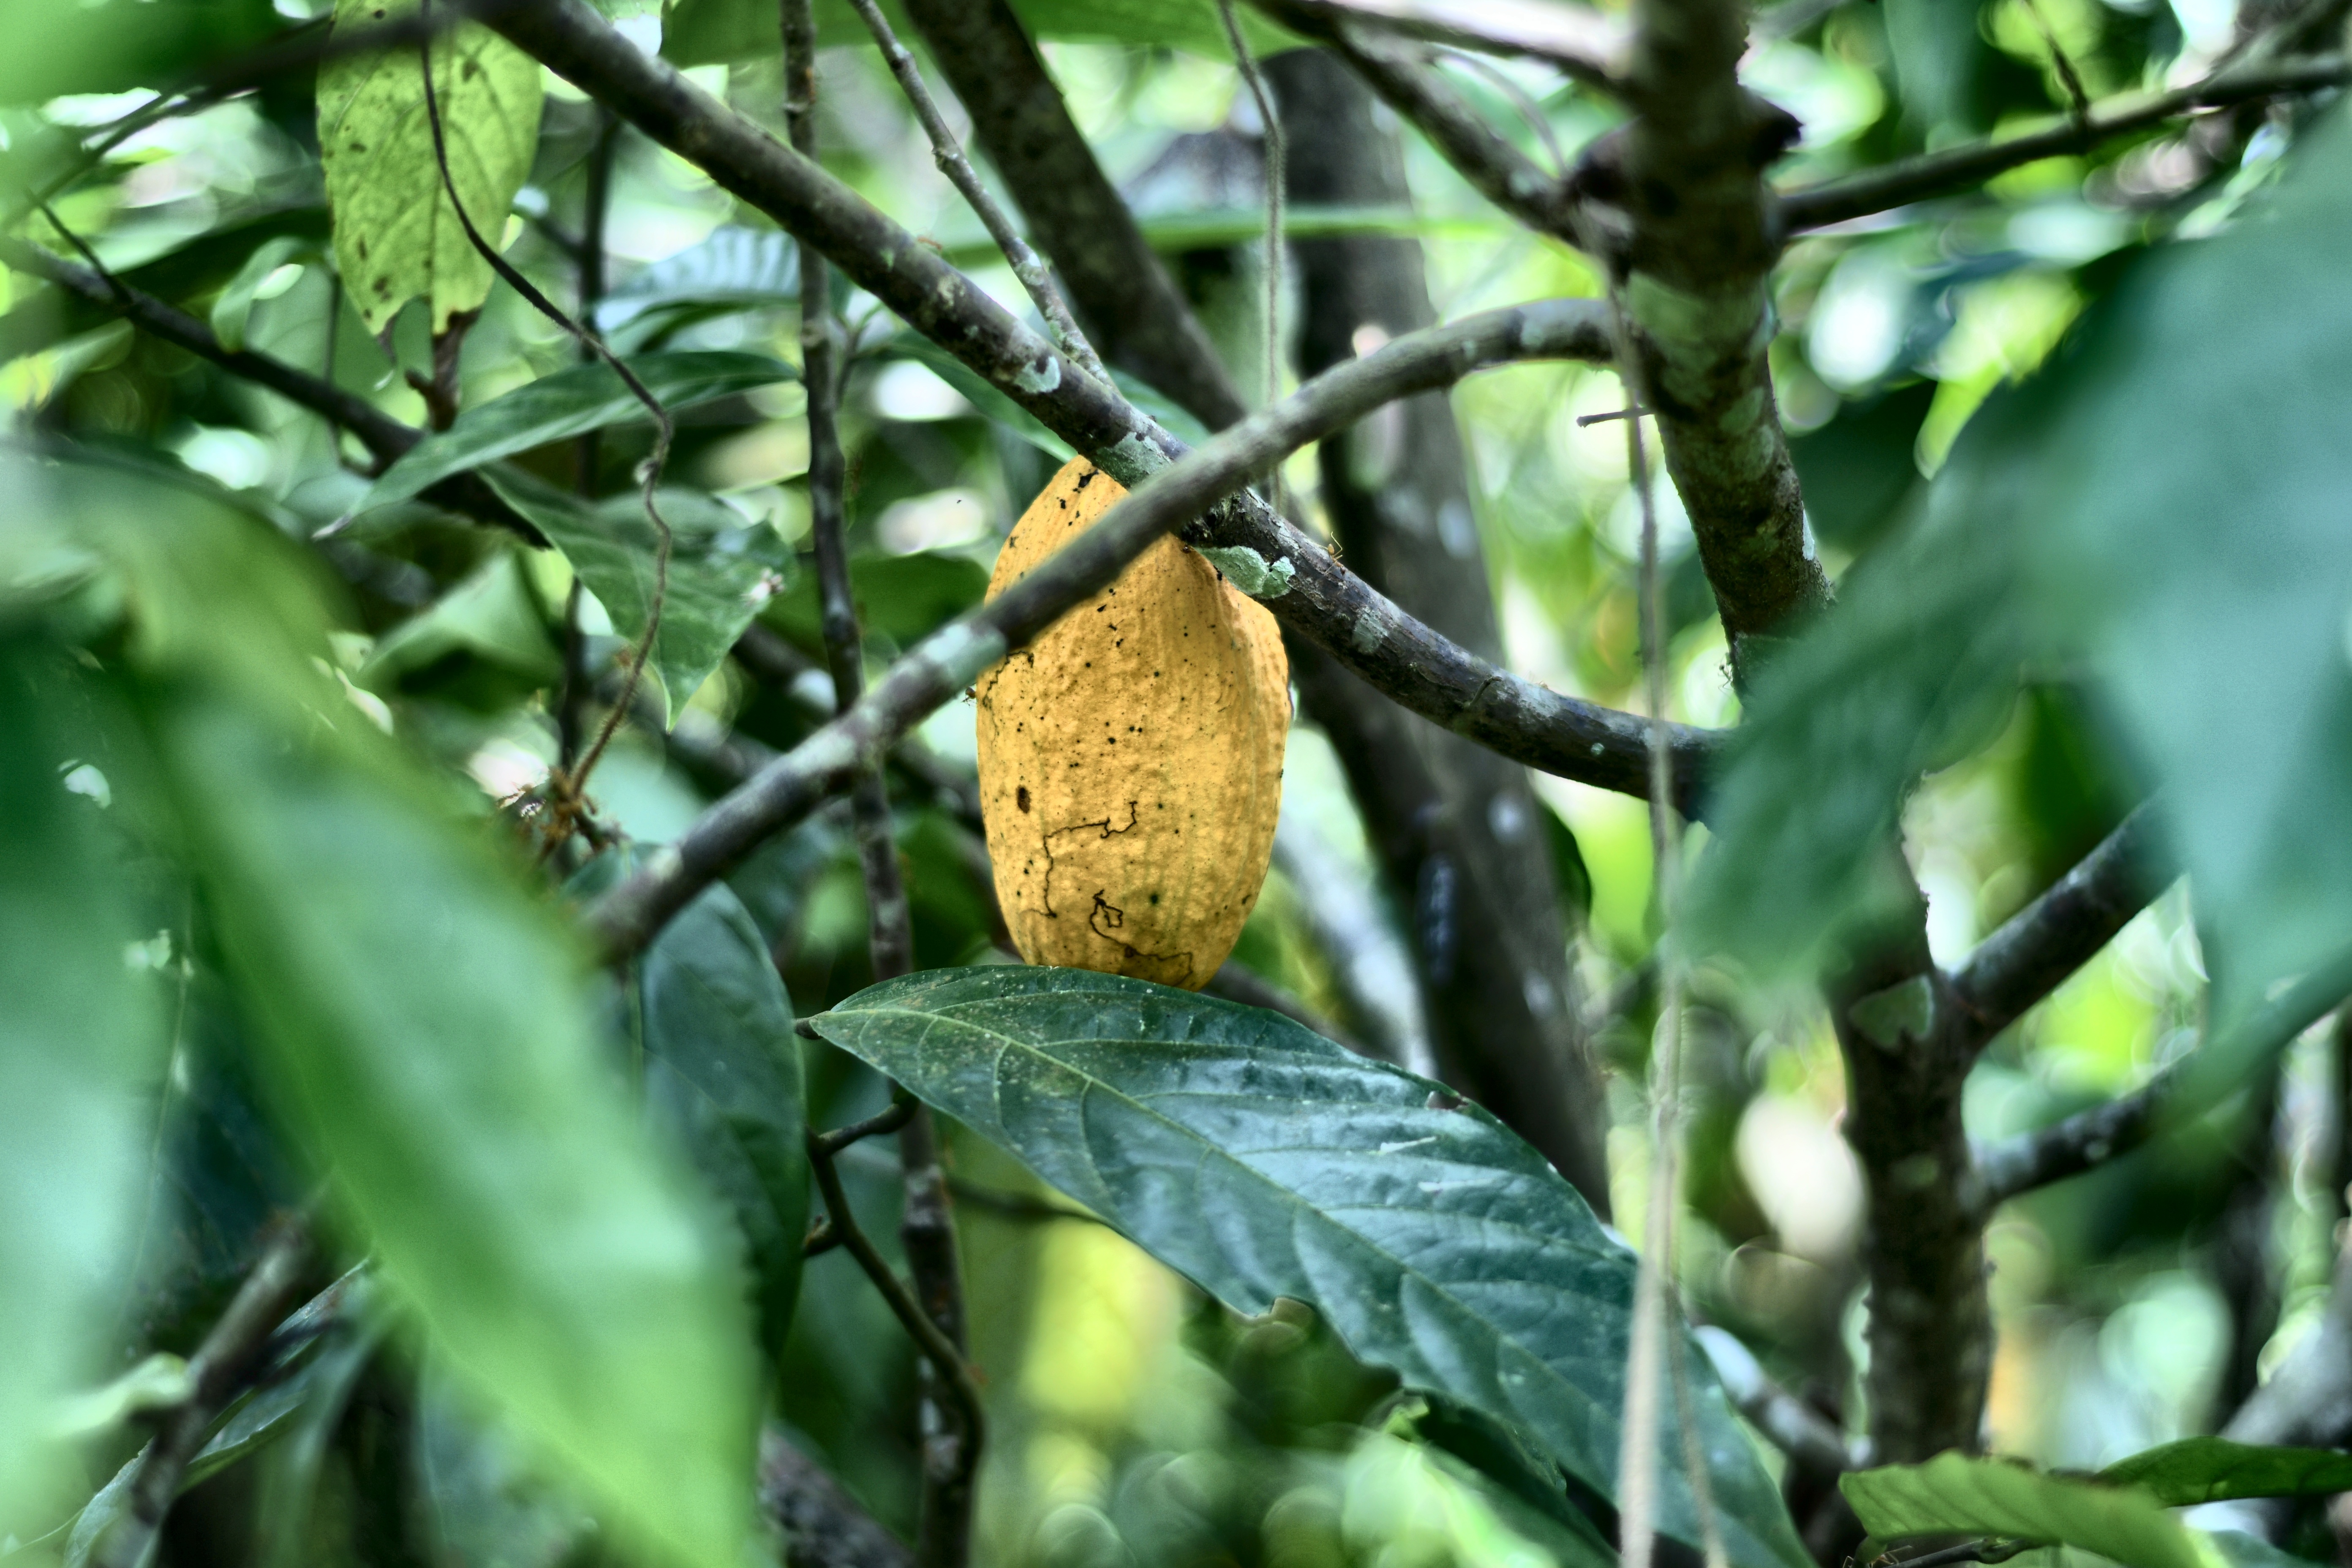
Maturity: mature
Variety: Angoleta